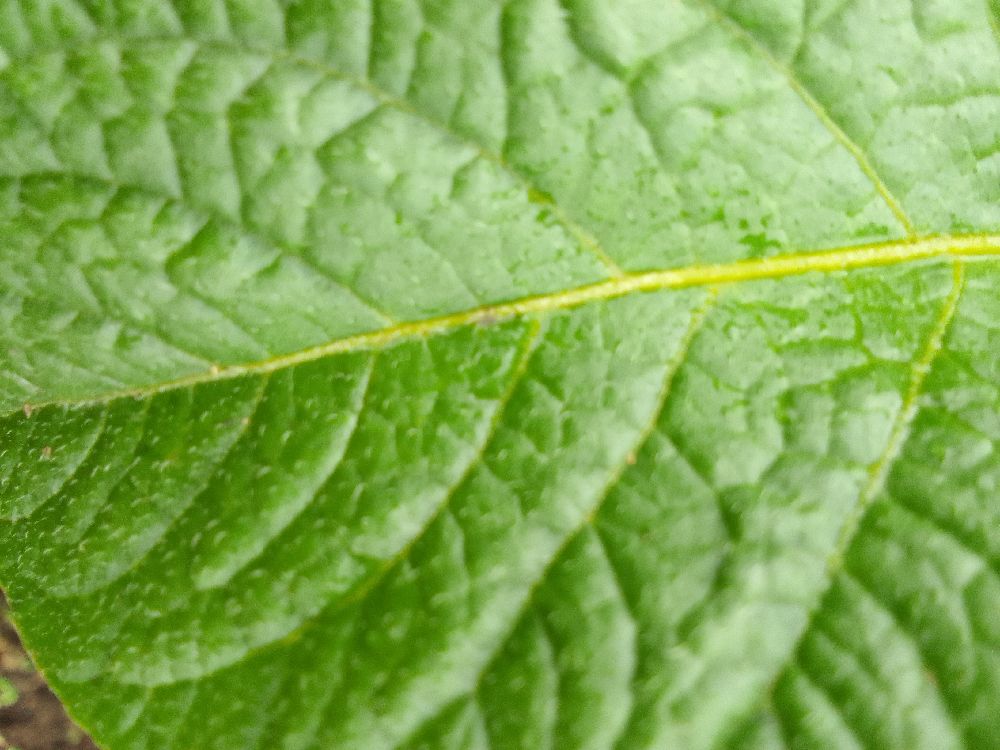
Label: Healthy